Alfie Moon

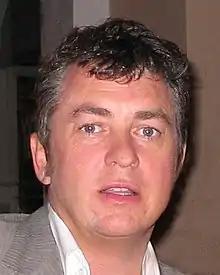
Shane Richie ("pictured") has been awarded eleven awards during his time on "EastEnders."

Richie has received immediate acclaim for bringing humour to a programme so depressing and has won a number of awards and nominations for his portrayal of Alfie. In the National Television Awards, he won "Most Popular Actor" in 2003, with nominations in 2004 and 2005. He was nominated in the "Best Newcomer" and "Best Comedy Performance" categories at The British Soap Awards in 2003, and won Best Actor in 2004 along with nominations for "Best Comedy Performance" and "Best On-Screen Partnership" (shared with Wallace). He also won "Best Actor" in 2005, and was nominated in 2006, as well as being nominated for "Best Exit" along with Wallace in 2006. He was further nominated in 2011 for "Best Actor". Richie won "Funniest Character", "Sexiest Male" and "Best Newcomer" at the 2003 "Inside Soap" Awards and Richie, Wallace and Parker won the award for "Best Family". Richie and Wallace won "Best Couple" in the 2004 "Inside Soap" Awards and Richie, Wallace, Parker and Braid won the accolade for "Best Family" for the second year. He was shortlisted in the "Best Actor" category at the 2012 "Inside Soap" Awards and was shortlisted for the "Funniest Male" accolade in the 2014 "Inside Soap" Awards. At the TV Quick Awards, he was awarded "Best Soap Newcomer" in 2003, and "Best Soap Actor" in 2004 and 2005. In 2004, he won a Rose d'Or for "Best Performance in a Soap". In 2020, Sara Wallis and Ian Hyland from The "Daily Mirror" placed Alfie 13th on their ranked list of the best "EastEnders" characters of all time, writing that "Some viewers thought it was crazy to cast Shane Richie in a serious drama but, thanks to Alfie's enduring double act with Kat (Jessie Wallace), the former game show host proved them all wrong", although joked that Alfie has a "Terrible taste in shirts". In a 2021 "Radio Times" poll, Alfie was voted as the eighth best "soap pub landlord", receiving 5% of the votes.